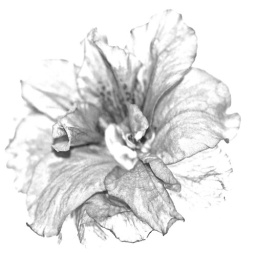
Flower study in black and white